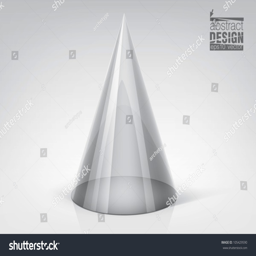
transparent cone for your graphic design , you can change colors for the background